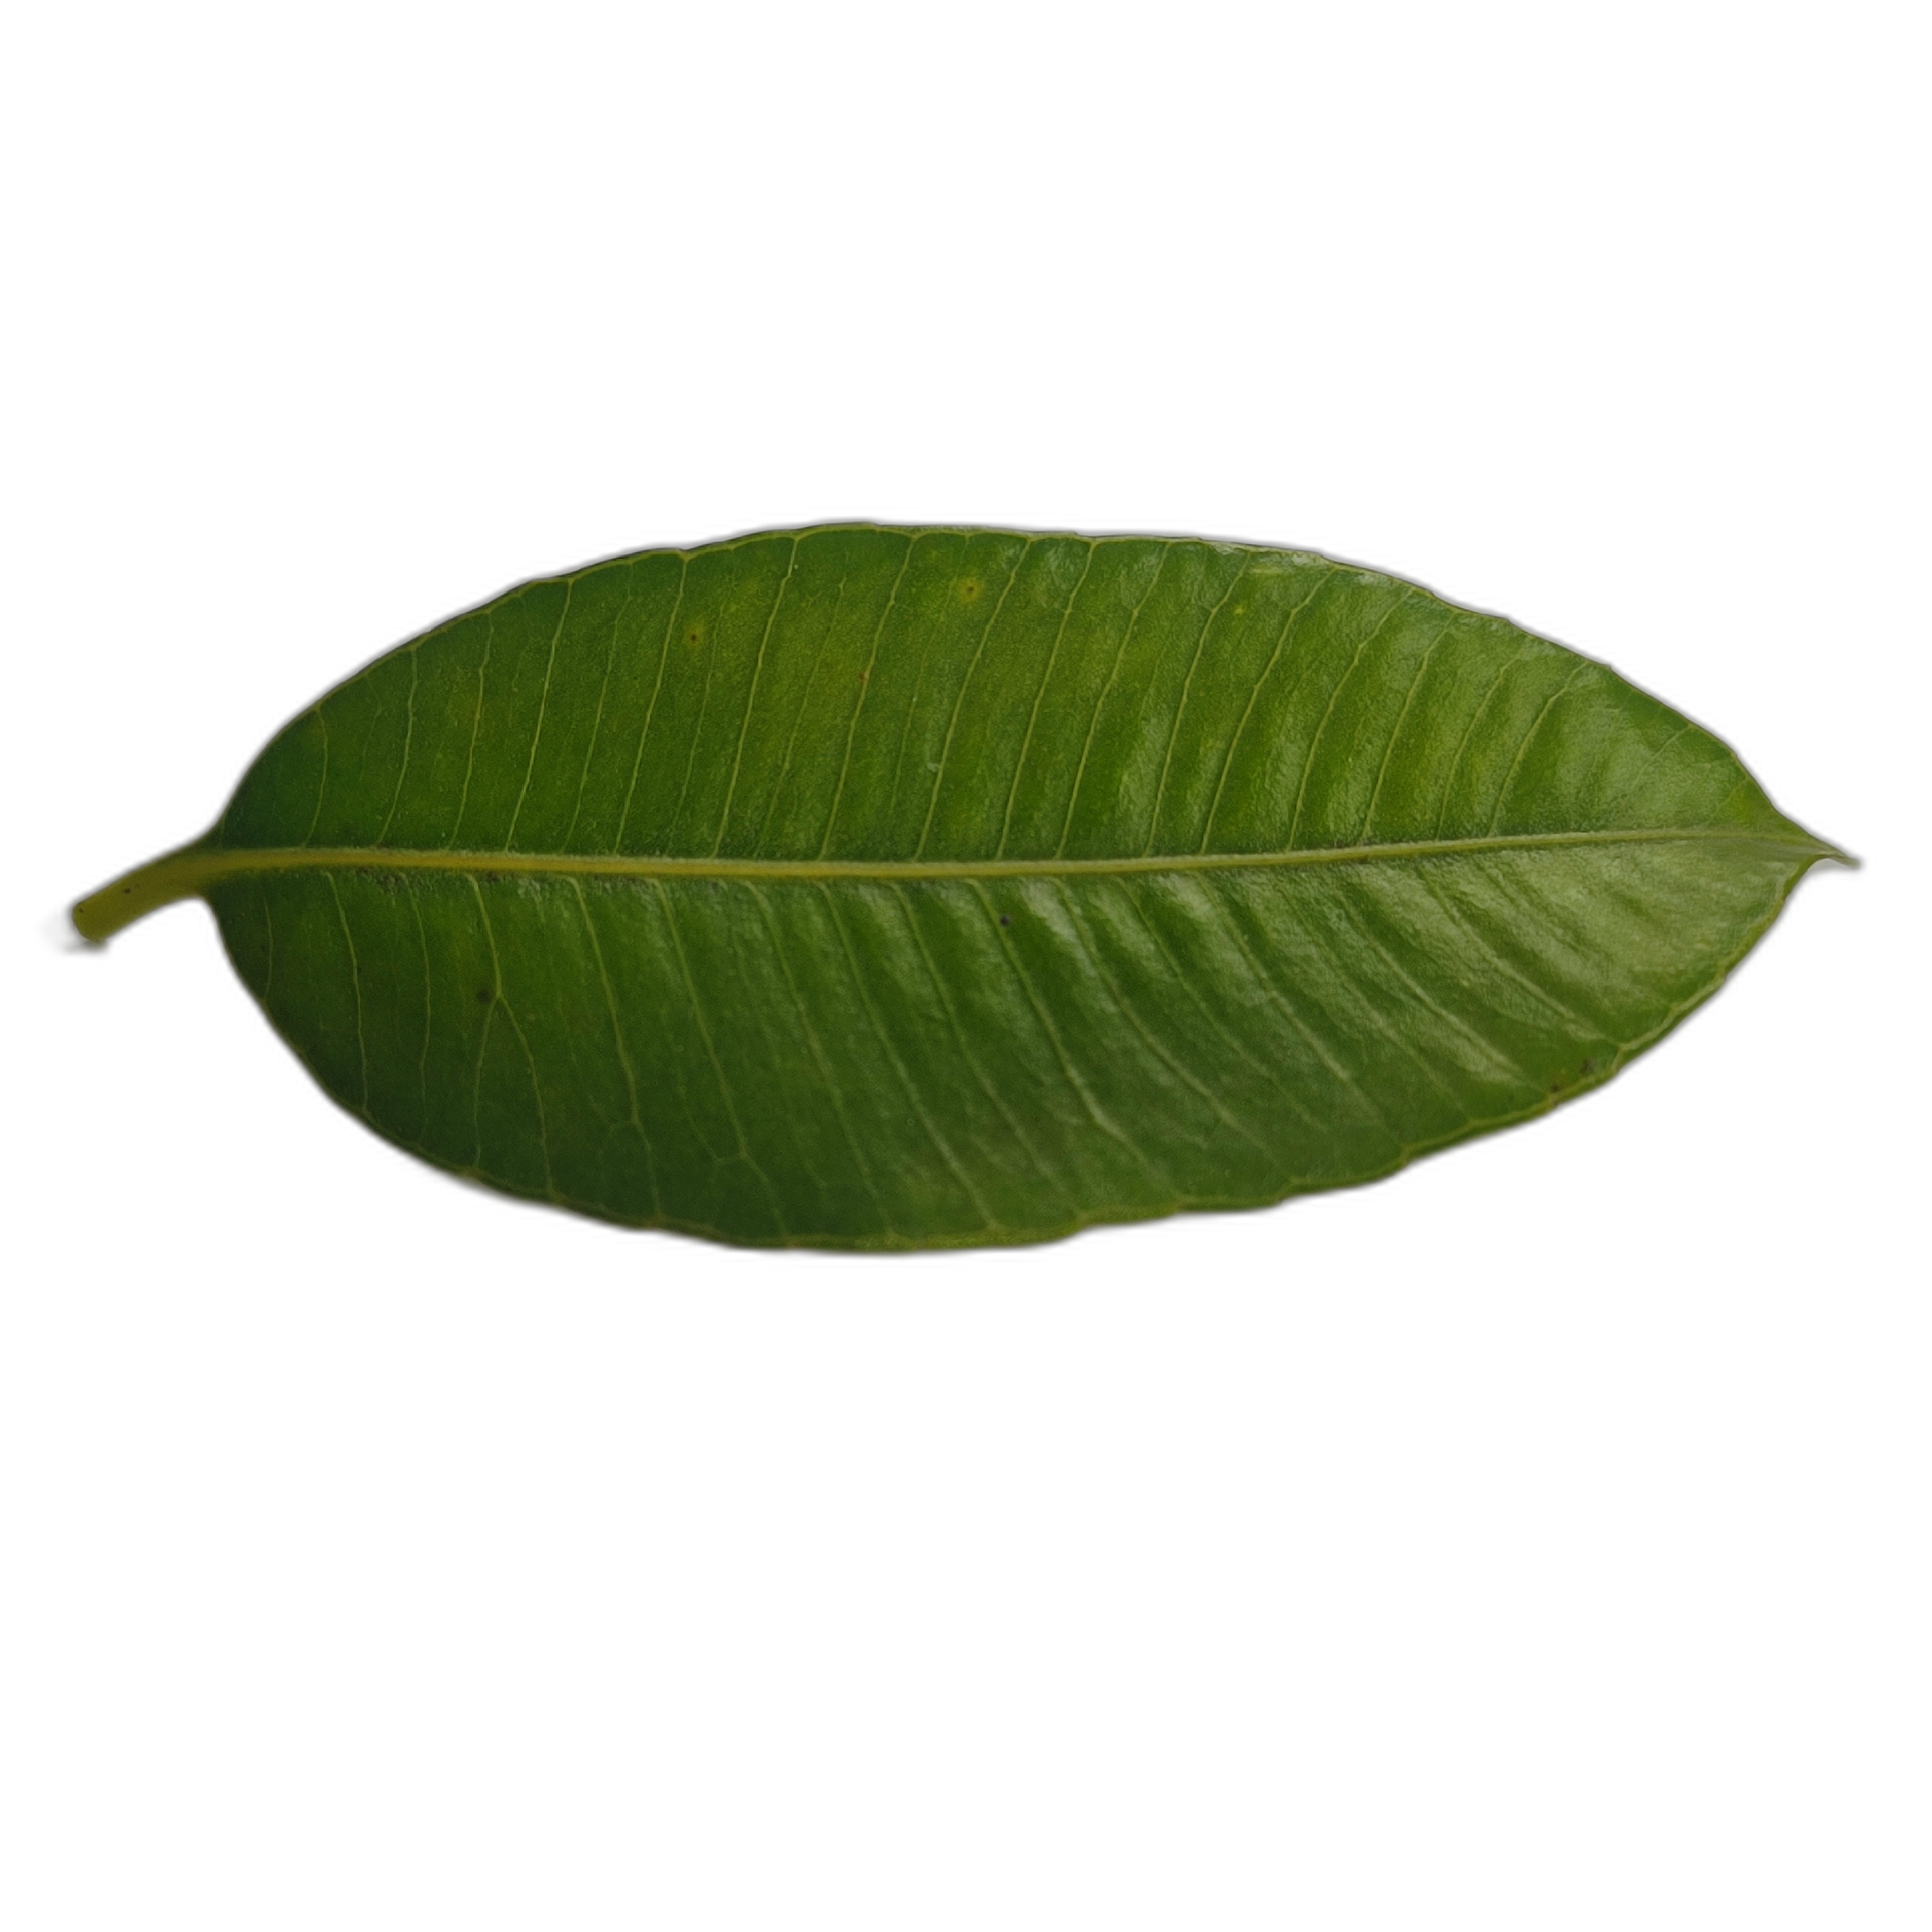
Label: healthy